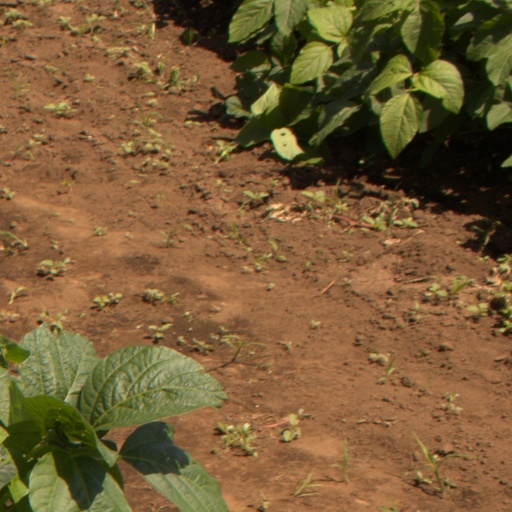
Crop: soybean